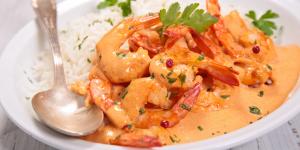
camarones en salsa de mayonesa